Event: Typhoon Ruby
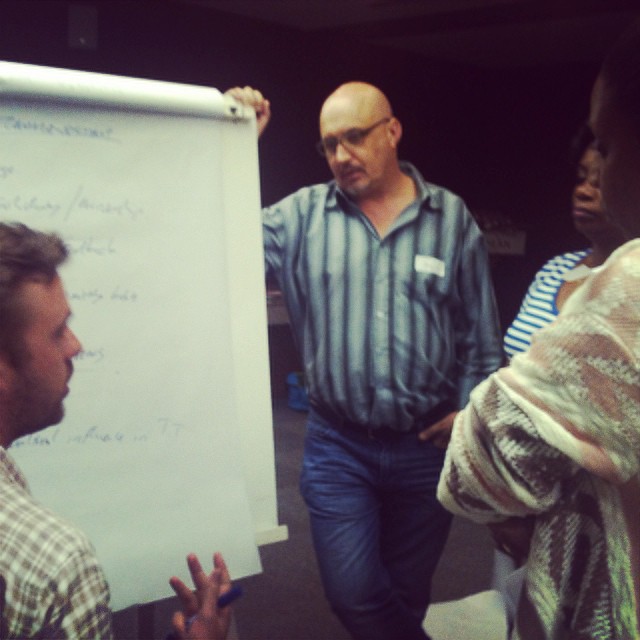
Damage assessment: no_damage